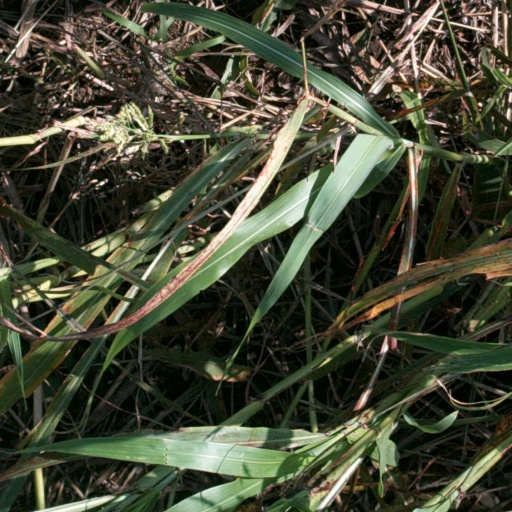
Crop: sorghum